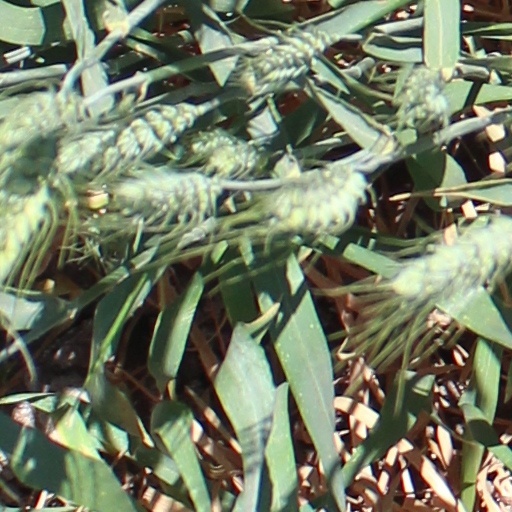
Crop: wheat